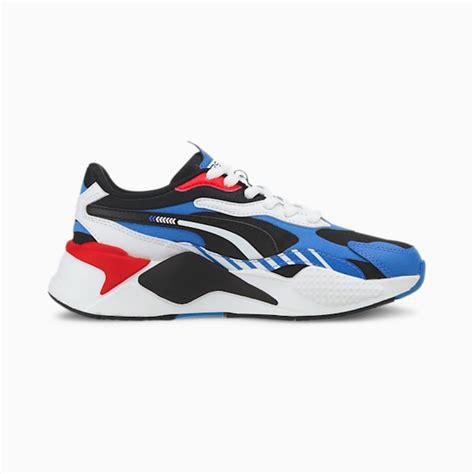
Brand: Puma
Model: Rs X